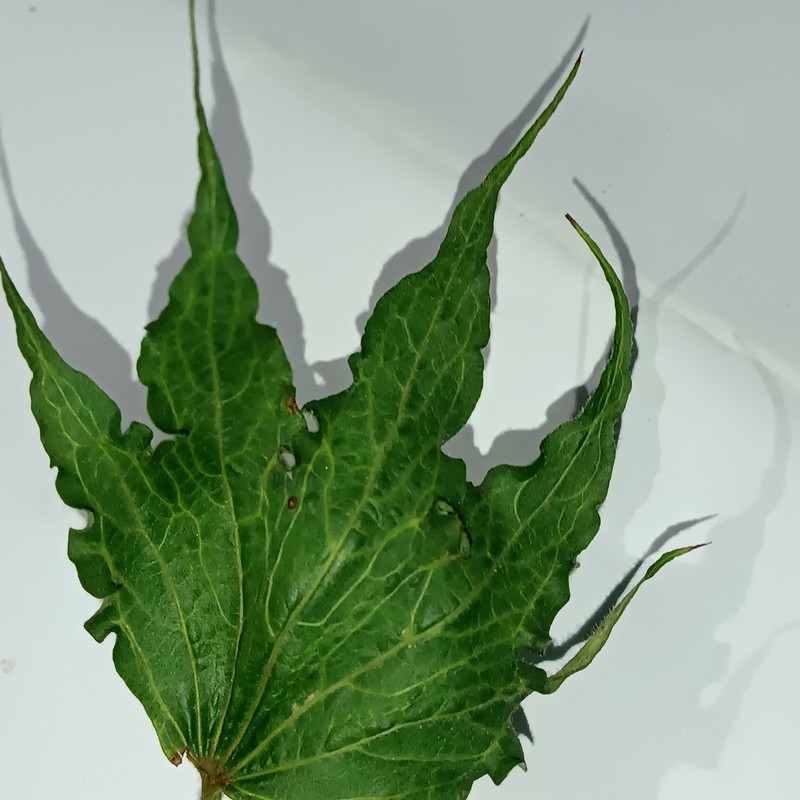
Label: Herbicide Growth Damage